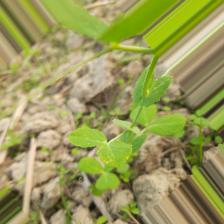
Label: Ascochyta blight